USS Guam (LPH-9)

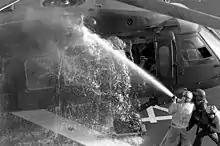
Guam crewmen use a fire hose to subdue a runaway engine on a battle-damaged Black Hawk helicopter during the 1983 invasion of Grenada.

In early 1985, the ship was drydocked at the Philadelphia Naval Shipyard and given a massive overhaul lasting several months. Two Phalanx CIWS were added to the ship at this time.